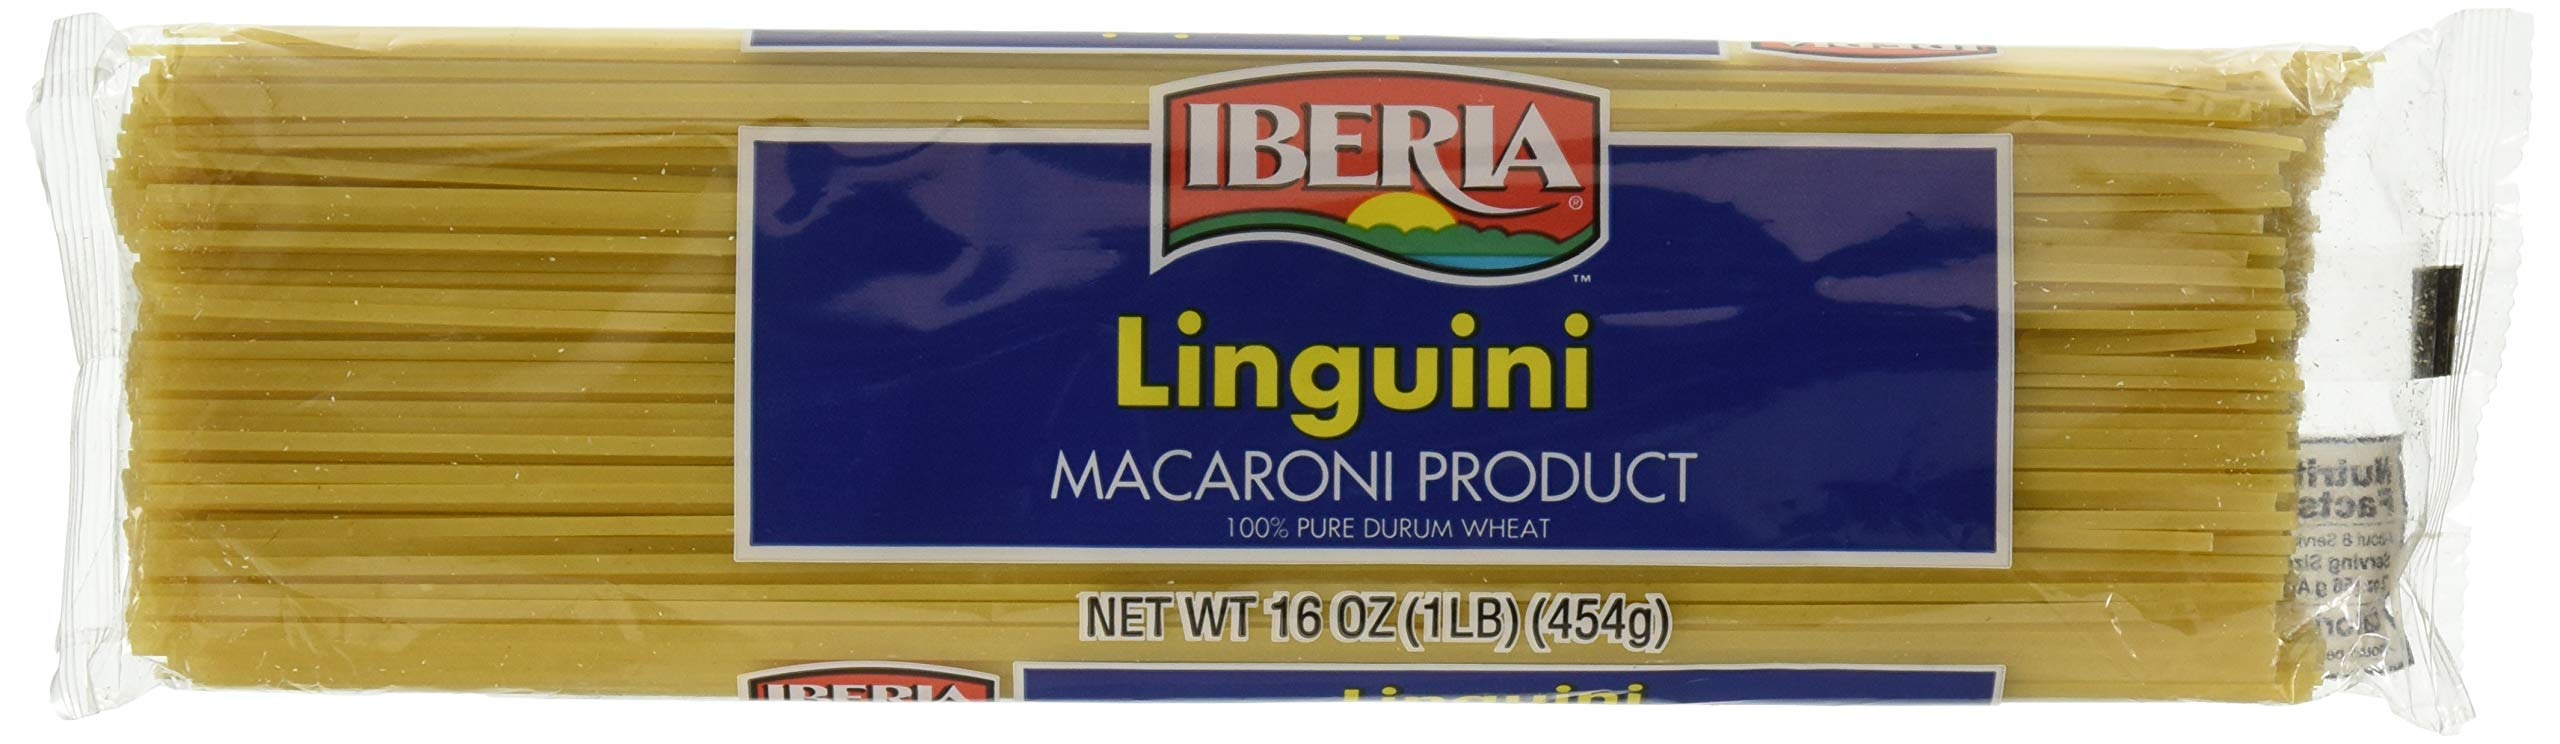
Item Name: Iberia Linguini Pasta 16 oz
Bullet Point: Iberia Linguini Pasta 16 oz
Value: 16.0
Unit: Fl Oz

Price: 1.98